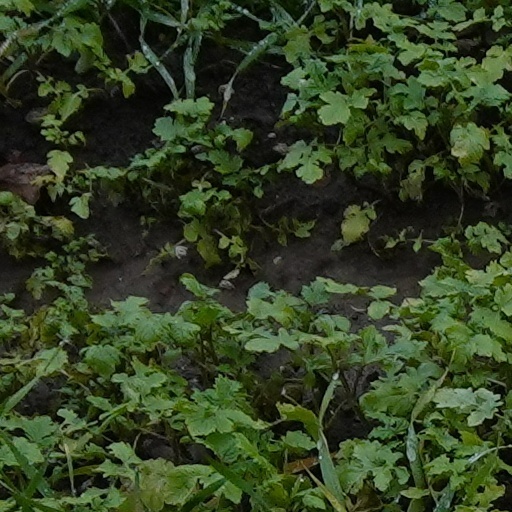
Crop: wheat